Misaki

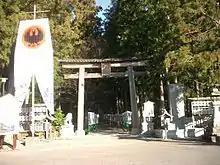
Flag of Yatagarasu at Kumano Hongū Taisha

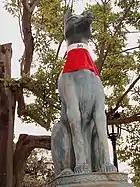
Kitsune of Fushimi Inari

Misaki are subordinate to the high-ranking divine spirits, and when divine spirits appear in the human realm and are said to be the small-scale divine spirits that appear as omens or to serve as their familiar spirits.